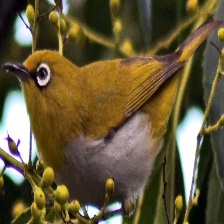
Species: MALAGASY WHITE EYE
Scientific name: ZOSTEROPS MADERASPATANUS